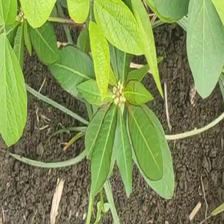
Weed species: Lavhala_(Cyperus_Rotundus)